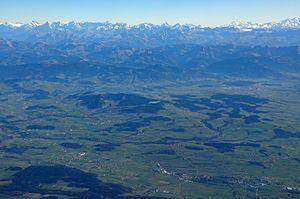
Les Préalpes, chaînes subalpines ou encore Hautes-Alpes calcaires sont un ensemble de massifs montagneux de moyenne altitude formant les contreforts des Alpes, par opposition aux massifs centraux. Le terme se retrouve dans les autres langues des pays situés sur les Alpes : Voralpen en allemand, prealpi en italien, predalpe en slovène.